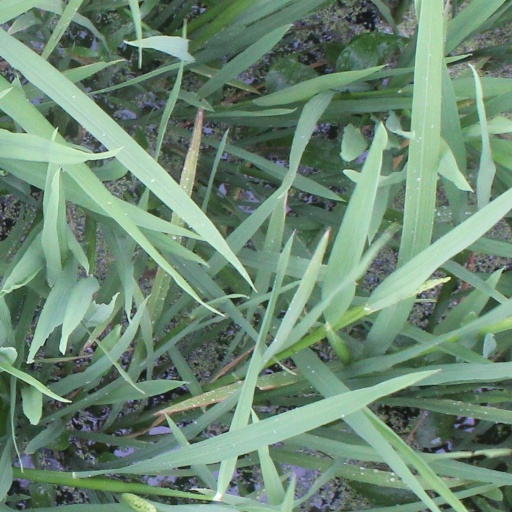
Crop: rice